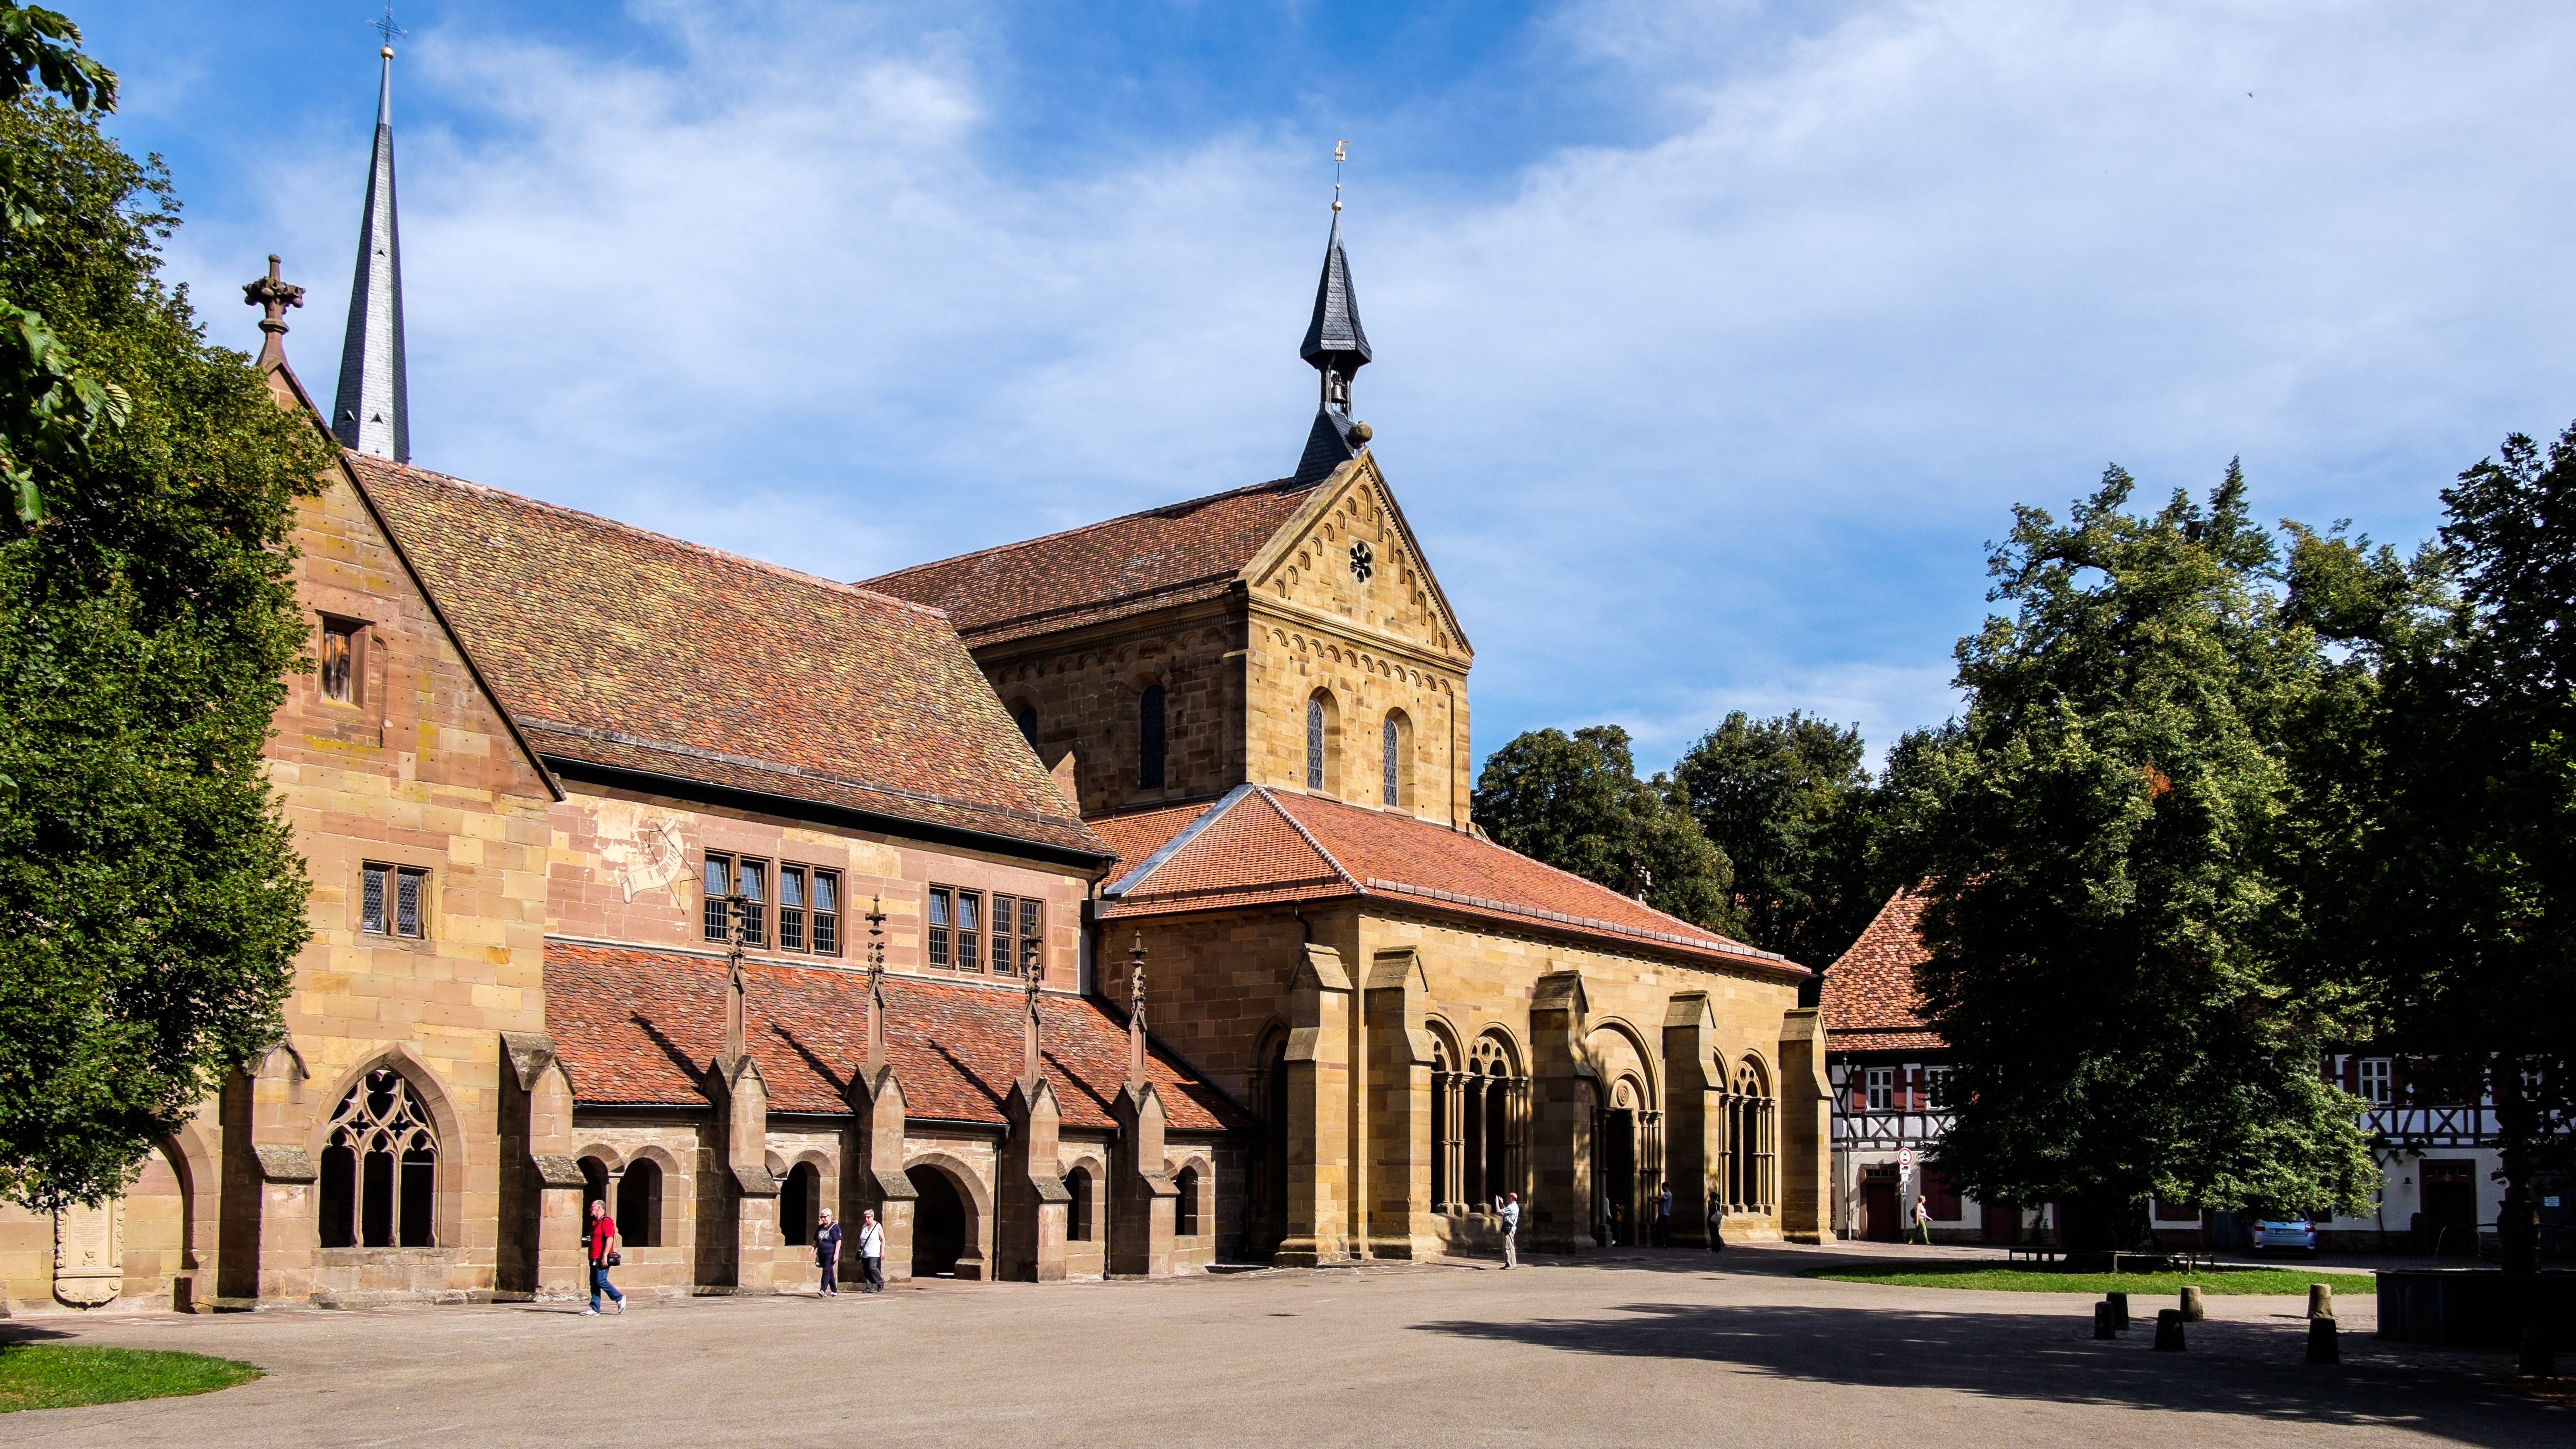
tree, architecture, sky, mansion, house, town, building, chateau, home, facade, church, chapel, place of worship, medieval architecture, monastery, germany, abbey, estate, maulbronn, almshouse, monastery front